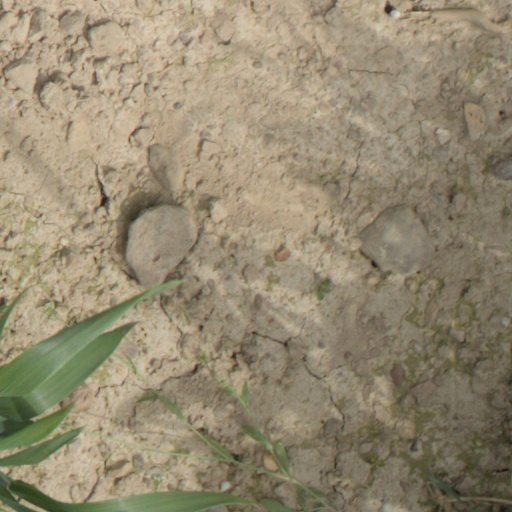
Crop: wheat